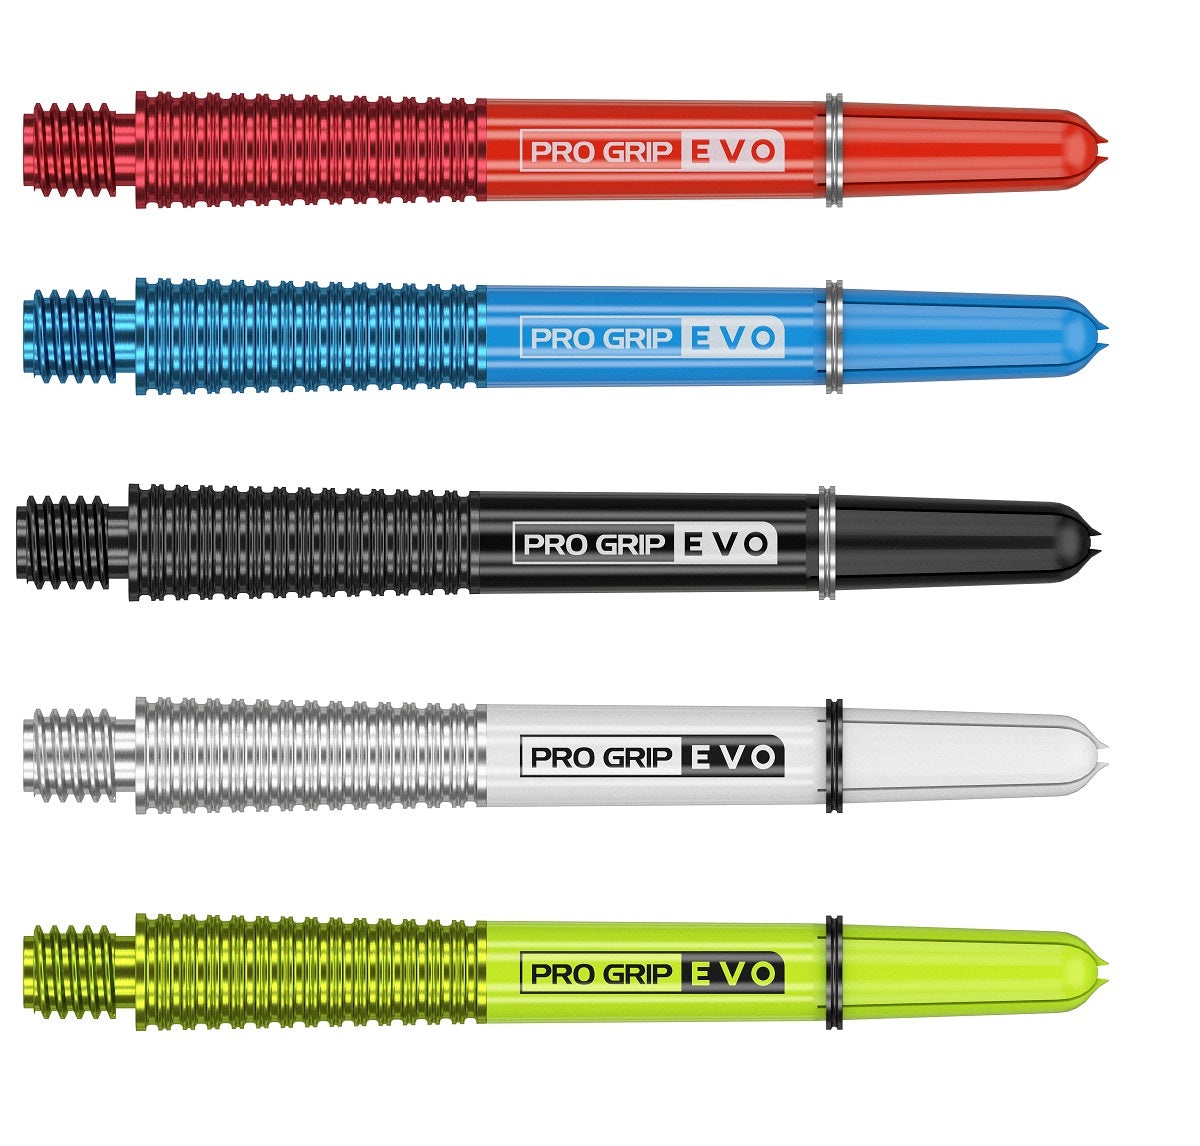
Target Pro Grip Evo Dart Stems / Shafts
The Pro Grip Evo - a new Target shaft range. A two-part shaft consisting of an aluminium base, radial grooves to provide extra grip and this is topped with a nylon Pro Grip shaft. Available in 3 sizes; short, intermediate & medium and in 5 colours; red, blue, black, silver & green Short 37.7mm Intermediate 42.7mm Medium 47.7mm
Brand: Rebel Darts
Category: Sporting Goods > Indoor Games > Throwing Darts > Dart Parts > Dart Shafts